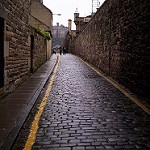
Scene: Outdoor